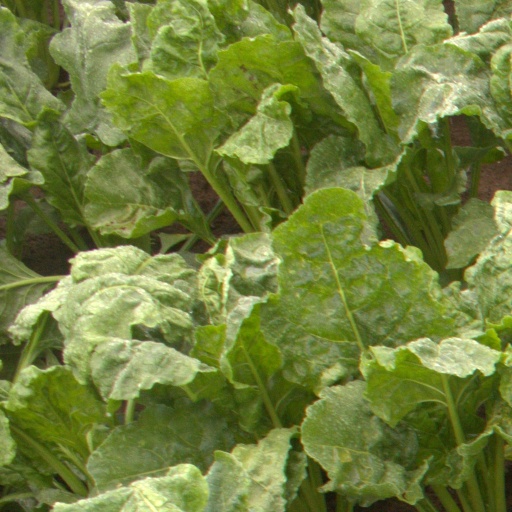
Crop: sugar beet